Odeh Spring

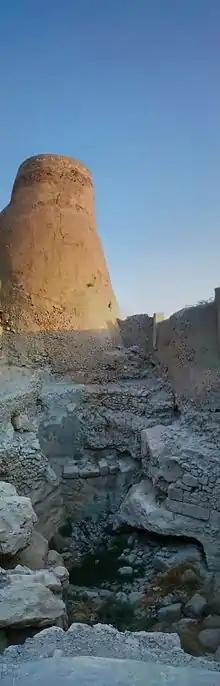
Northeast Tarot Castle Tower, Odeh Spring

“Odeh” is a dialect word in Qatif that means “old”, thus, it was called Odeh spring to indicate that it belongs to the very distant past.